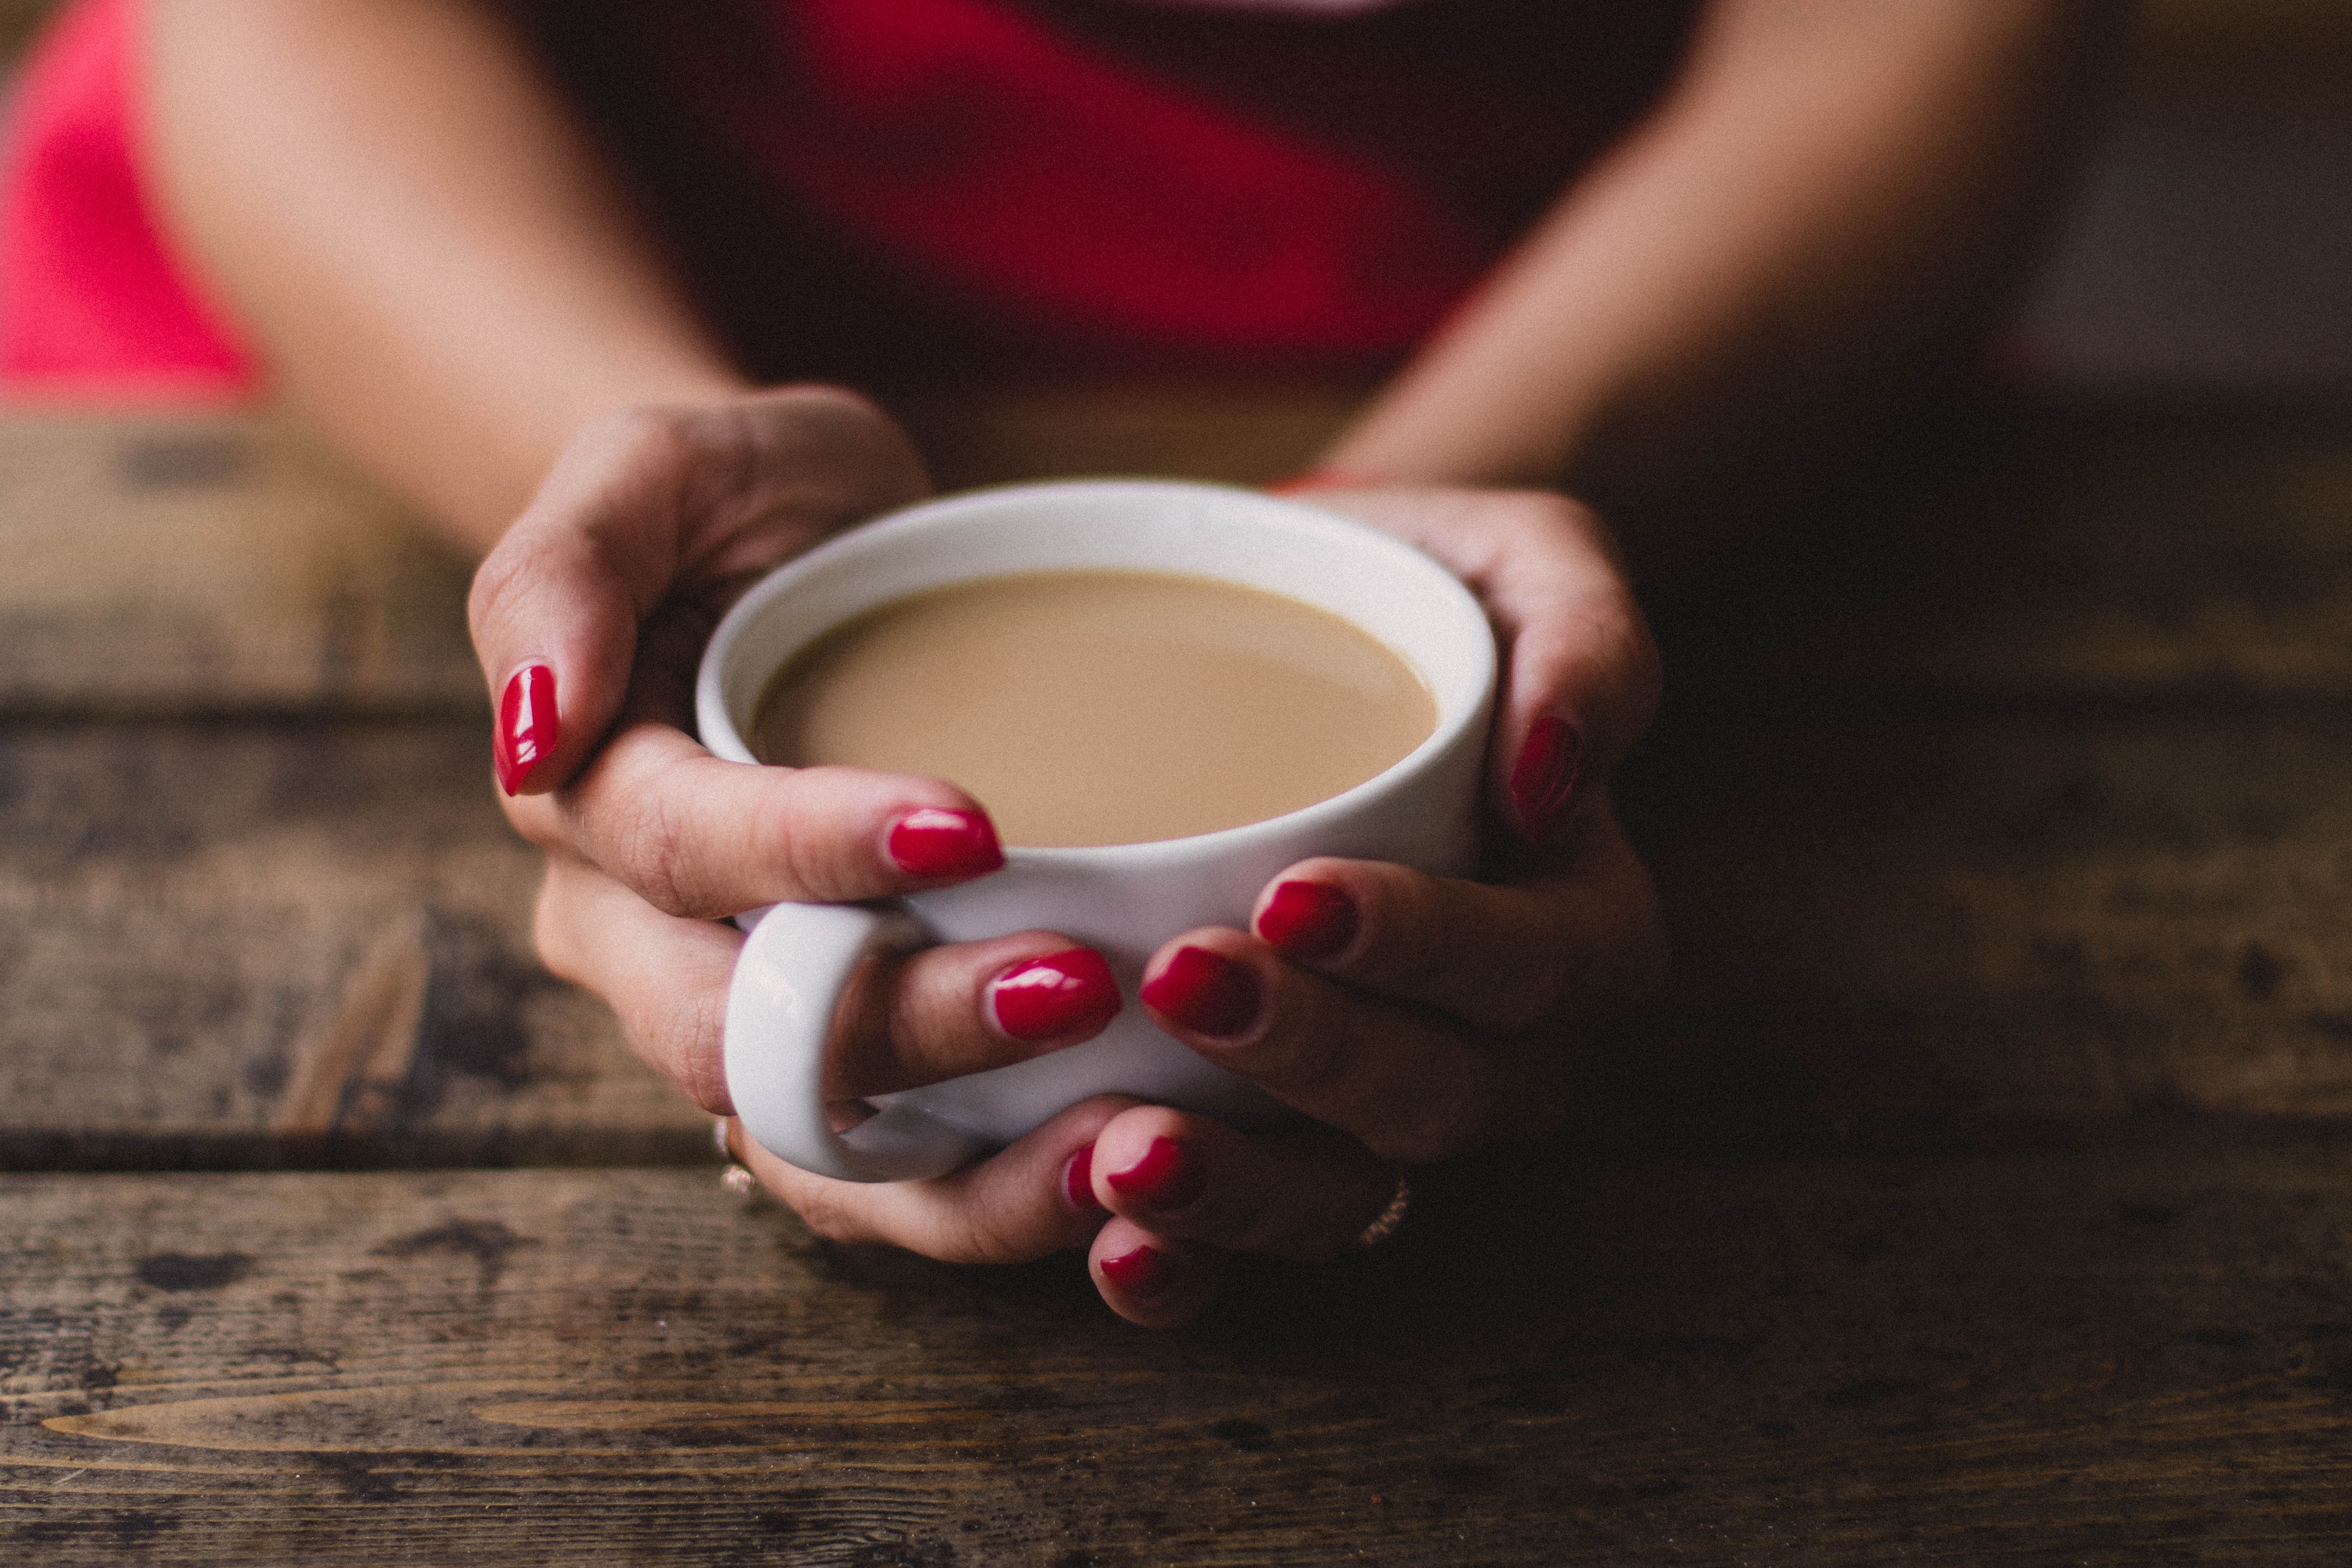
hand, cup, finger, hot chocolate, food, coffee cup, nail, drink, serveware, non alcoholic beverage, tableware